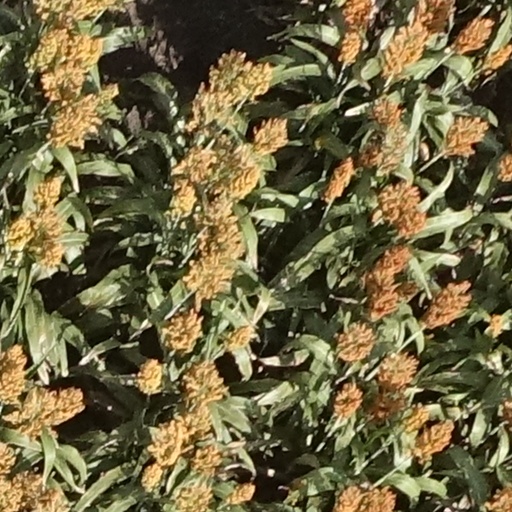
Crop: sorghum